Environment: real
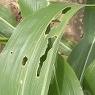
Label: fall_armyworm